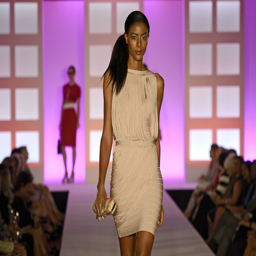
a model walks the runway in a dress during the annual fashion show and luncheon .